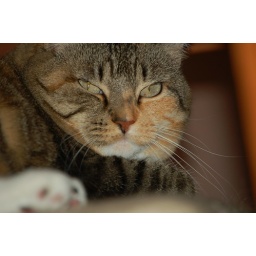
cat in the house